Maragheh

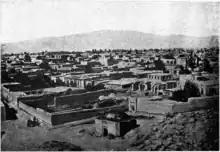
Maragheh around the turn of the 20th century

In 1231, Mongol rule over Maragheh was made definite. After the Mongol ruler Hulagu Khan had captured Baghdad in 1258, he established his residence in Maragheh. He also had an observatory built under the directorship of Nasir al-Din al-Tusi. Other buildings from this period are lacking, since the first Mongol Ilkhanate rulers lived a semi-nomadic life. Zakariya al-Qazwini, who wrote a geographical dictionary around 1275, seems to have known Maragheh well. He described its mineral springs, a cave which probably corresponds to the later Chay-Baghi, a mountain called Zanjaqan with its calcareous spring, and the "impregnable" fortress of Ru'in Dez. In 1304, the Ilkhanate ruler Öljaitü appointed Nasir al-Din Tusi's son as the new head of the observatory. In 1306, the prominent Sufi poet Awhadi Maraghai settled in Maragheh, living there until his death on 6 April 1338. In 1312, Qara-Sunqur, the former "amir al-umara" of Aleppo, was appointed ruler of Maragheh by Öljaitü. This event is described by the 14th-century Maghrebi scholar Ibn Battuta, who also reports that Maragheh was called "Little Damascus". Qara-Sunqur died in 1328.